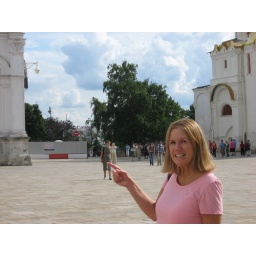
Gail at the Kremlin; the Canon sign is just near Peter's house